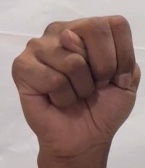
ASL sign: N